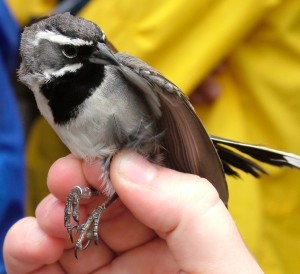
a small bird with a grey underbelly, a black stripe across the breast and a white stripe on the head.
a small bird with with a light grey and a white nape and a black superciliary with a grey, side, belly, breast.
the bird has a small black bill and a black eyering.
a small bird with a dramatic white eyebrow, a black breast, and sharp bill.
this is a small bird with a grey abdomen, and has a white eyebrow and a black throat.
this bird is grey with black and has a very short beak.
the throat is inky black, while the silver bill curves slightly downward and an white eyebrow and malar stripe pop against a gray cheek patch.
this bird is gray and black in color, with a black beak.
this particular bird has a belly that is gray with black patches
this particular bird has a belly that is gray and brown
Species: Black Throated Sparrow